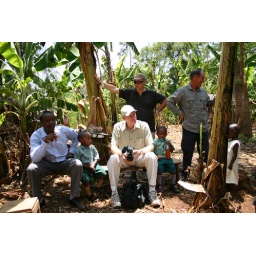
Glorious, lil boy, Geoff, other little boy and a girl from his village. John and John in the background.